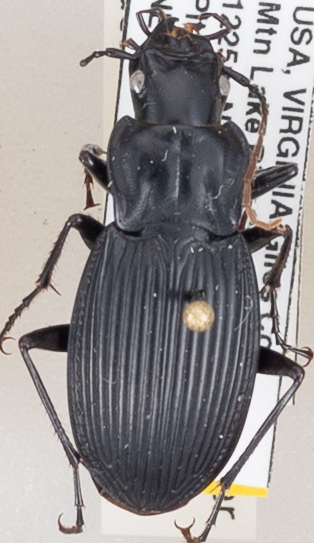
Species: Dicaelus teter
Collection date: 2018-07-03
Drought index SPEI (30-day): -0.916
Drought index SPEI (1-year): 0.42
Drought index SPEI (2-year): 0.406